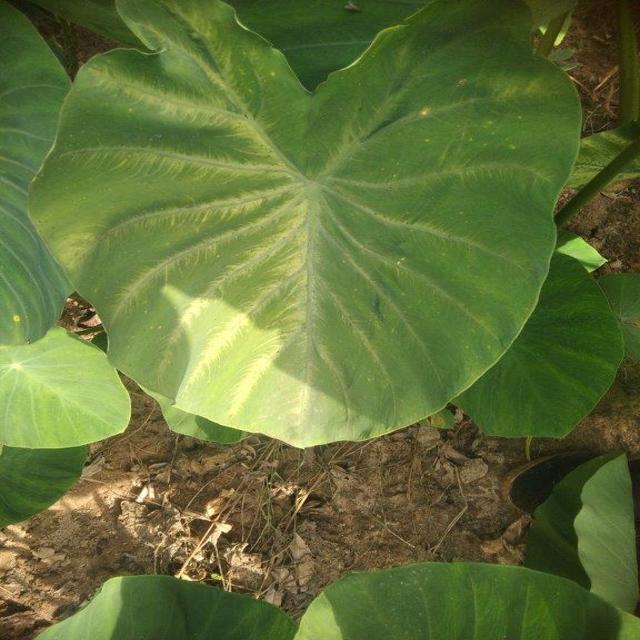
Label: Early_Blight